Boys' School

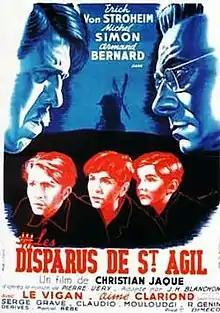

Boys' School is a 1938 French drama film by Christian-Jaque based on the novel of the same title by Pierre Véry. It has become a cult film.